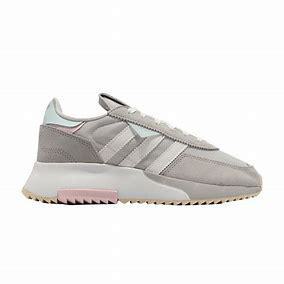
Brand: Adidas
Model: Retropy F2